List of Montana State Bobcats men's basketball head coaches

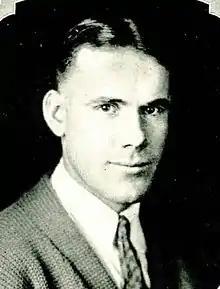
Brick Breeden, the winningest head coach in Bobcats men's basketball history.

The following is a list of Montana State Bobcats men's basketball head coaches. There have been 23 head coaches of the Bobcats in their 121-season history.